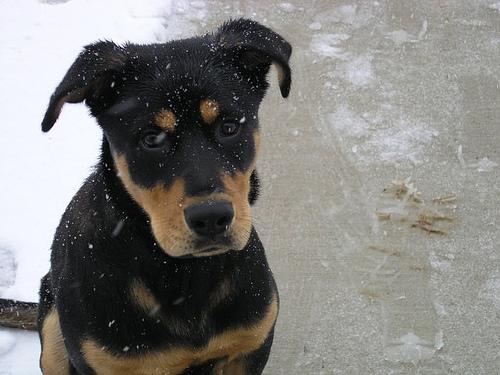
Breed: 224-n000060-Rottweiler